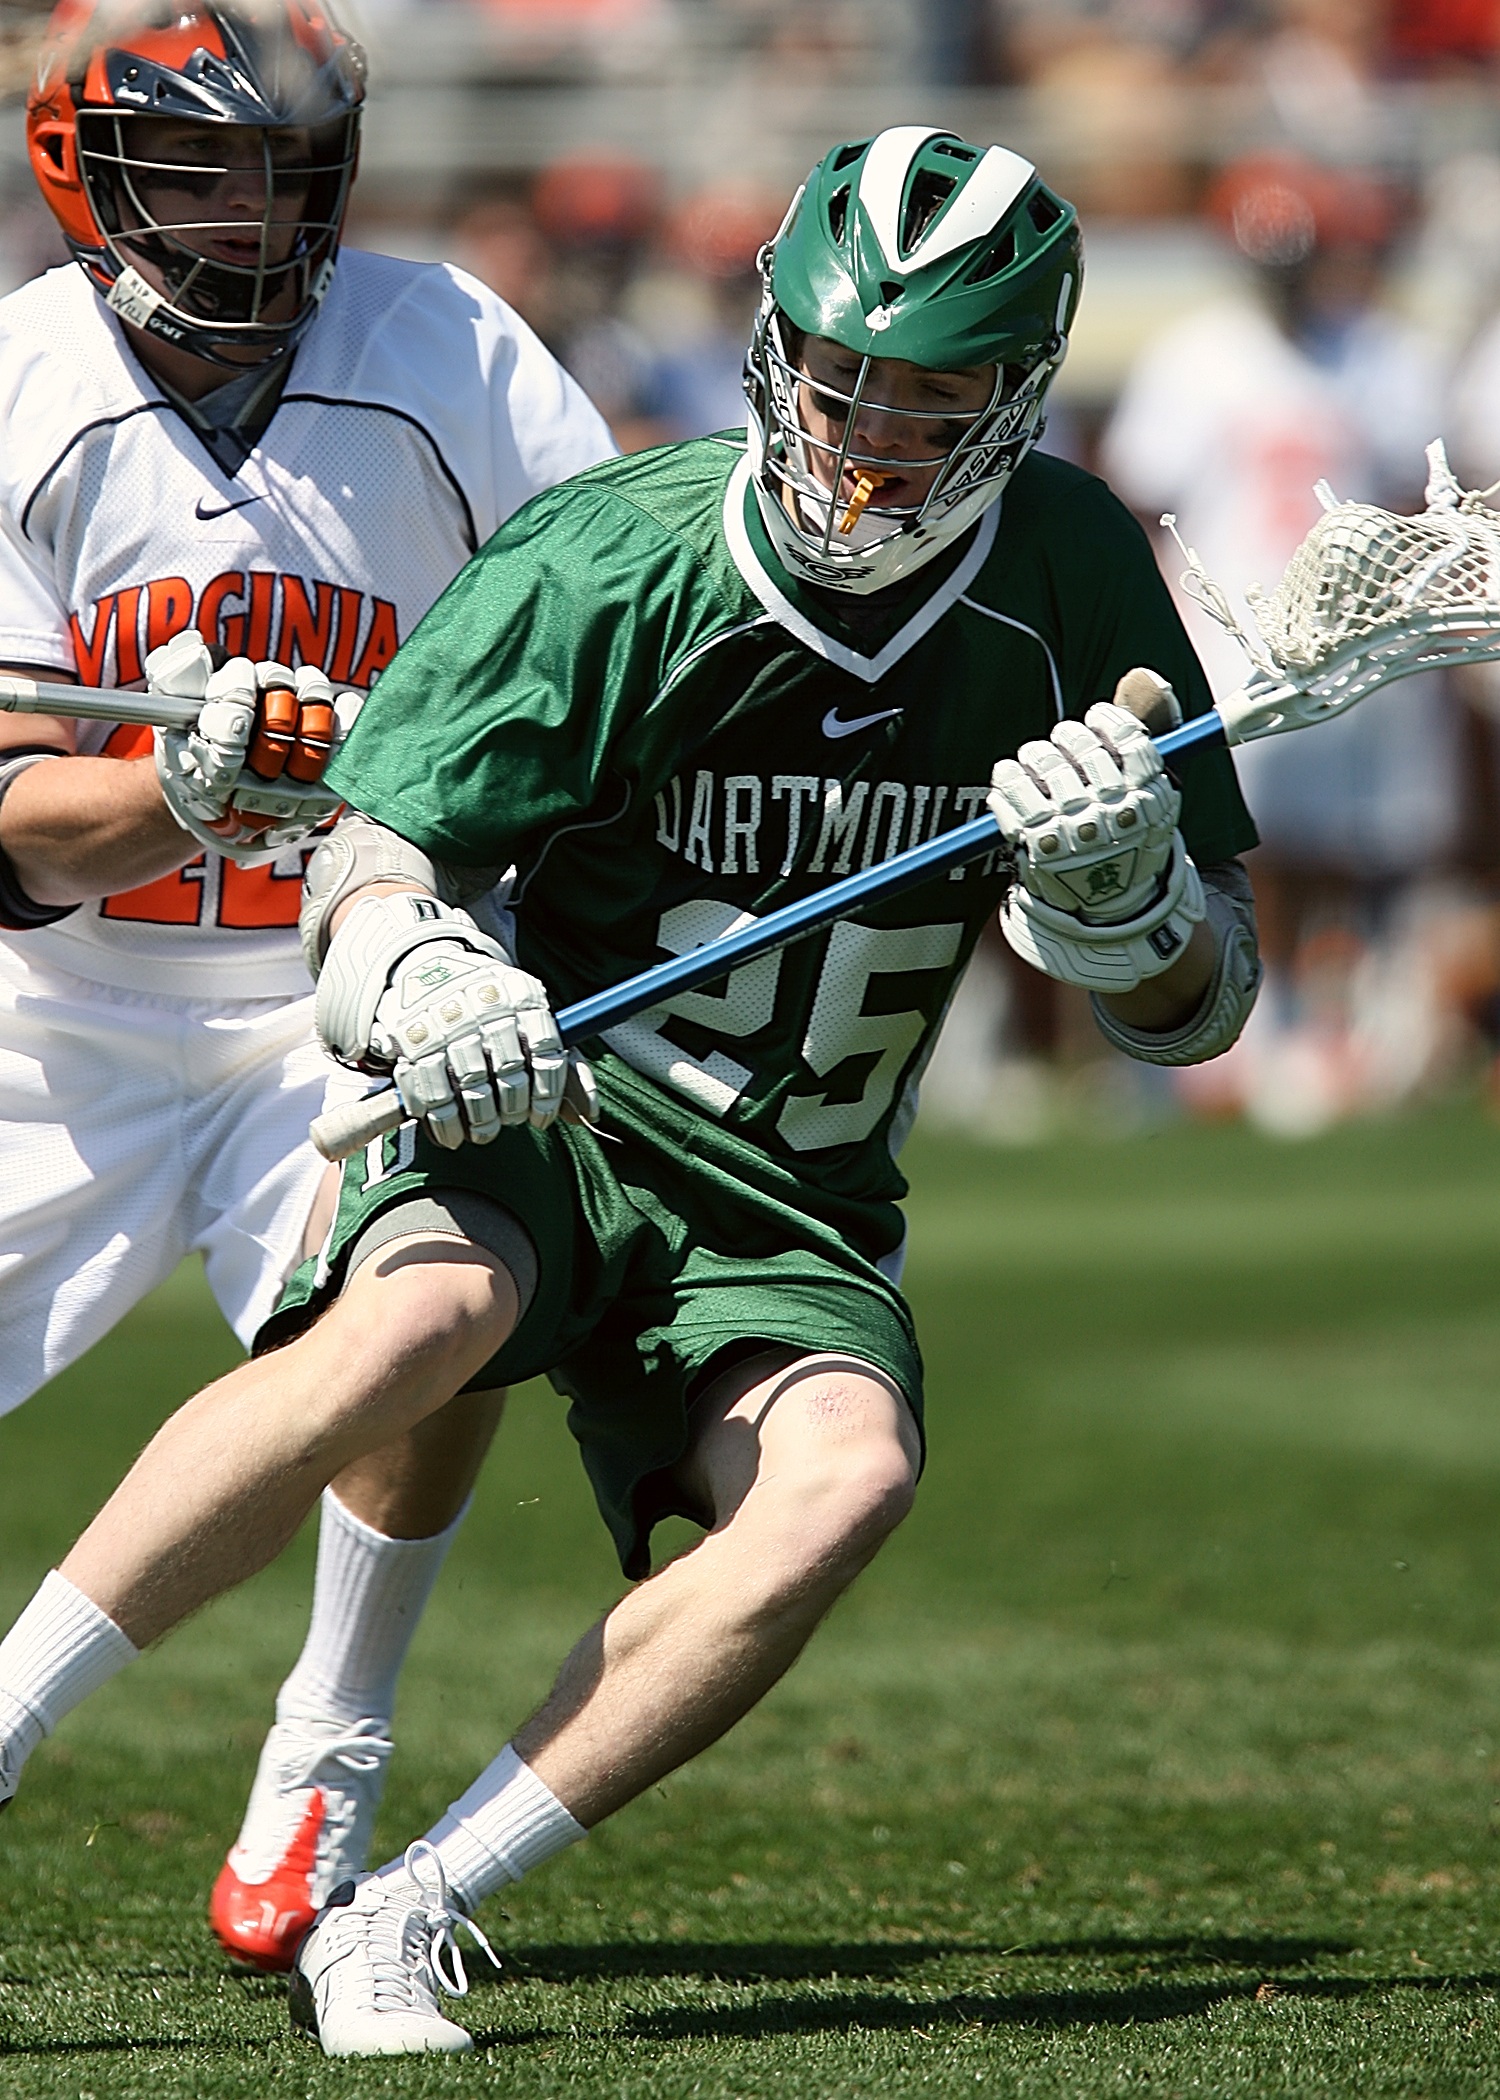
grass, sport, male, green, action, player, activity, outdoors, competition, american football, sports, helmet, net, uniform, college, athlete, athletics, stick, concentration, gloves, tackle, lax, football player, competitor, ball game, sportsman, lacrosse, team sport, canadian football, stick and ball games, gridiron football, box lacrosse, stick and ball sports, women's lacrosse